Mount Rubidoux

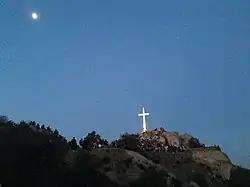
2014 Mt. Rubidoux Easter Sunrise Service

In 1912 an estimated crowd of 3,000 people were present to hear Henry Van Dyke read his poem, "God of the Open Air". Each year attendance grew. In 1918 plans for an open-air 10,000-seat amphitheater designed by architect Frederick Heath were considered, but they were never implemented.